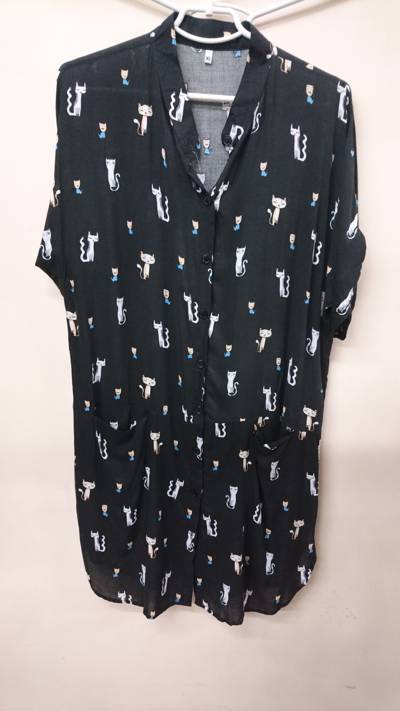
Waste category: clothes